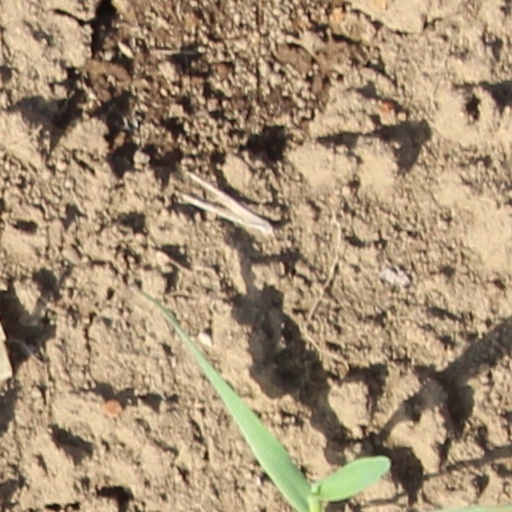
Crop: wheat